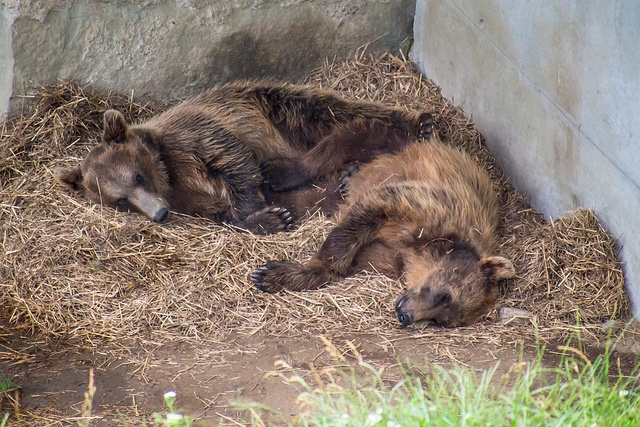
Brown bears lying on straw and snoozing at the zoo
Two young bears sleeping at a corner of a room
Two brown bears laying in pile of hay next to a wall.
Two brown bears laying down on some straw
Two bears are lying down on brown hay.